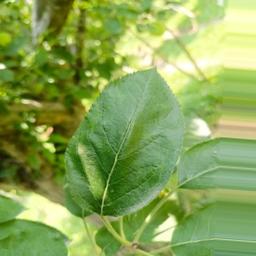
Label: Healthy